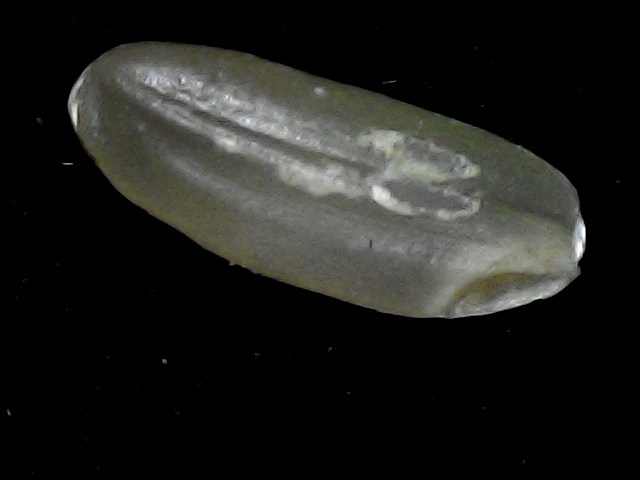
Rice variety: BR23